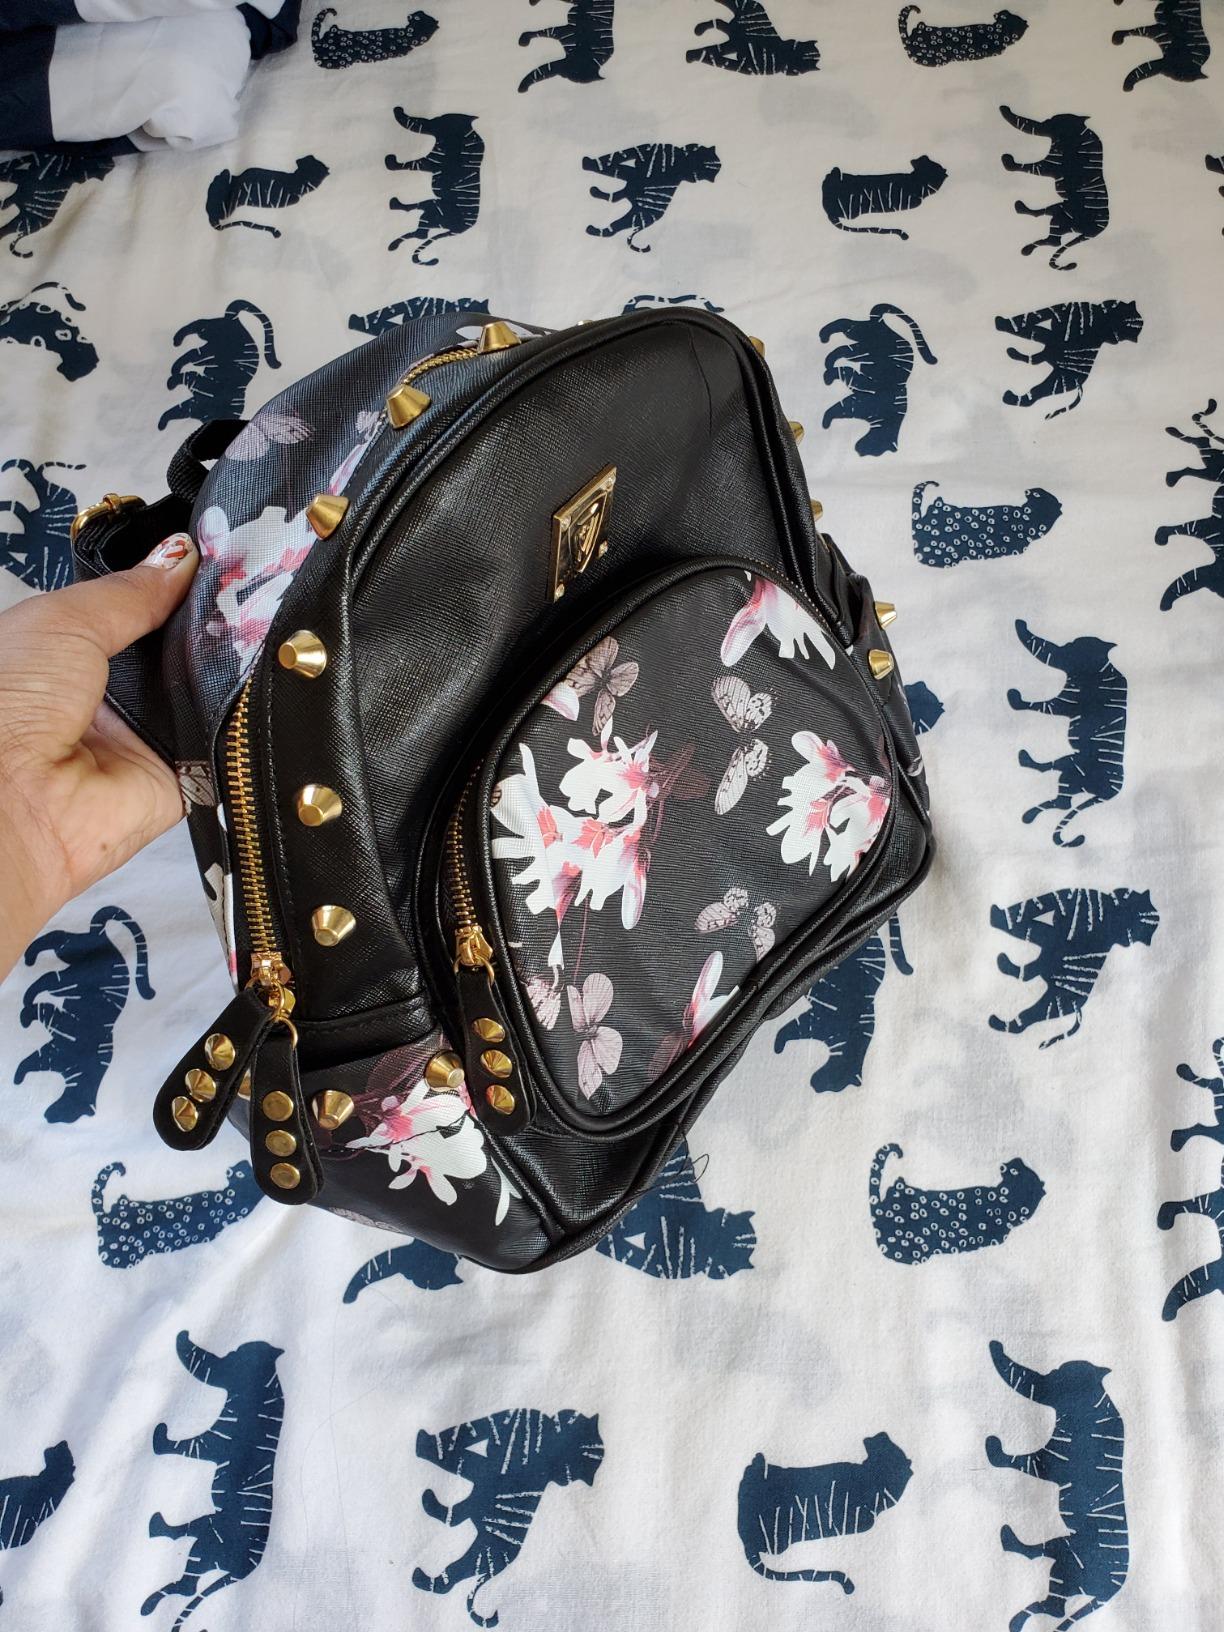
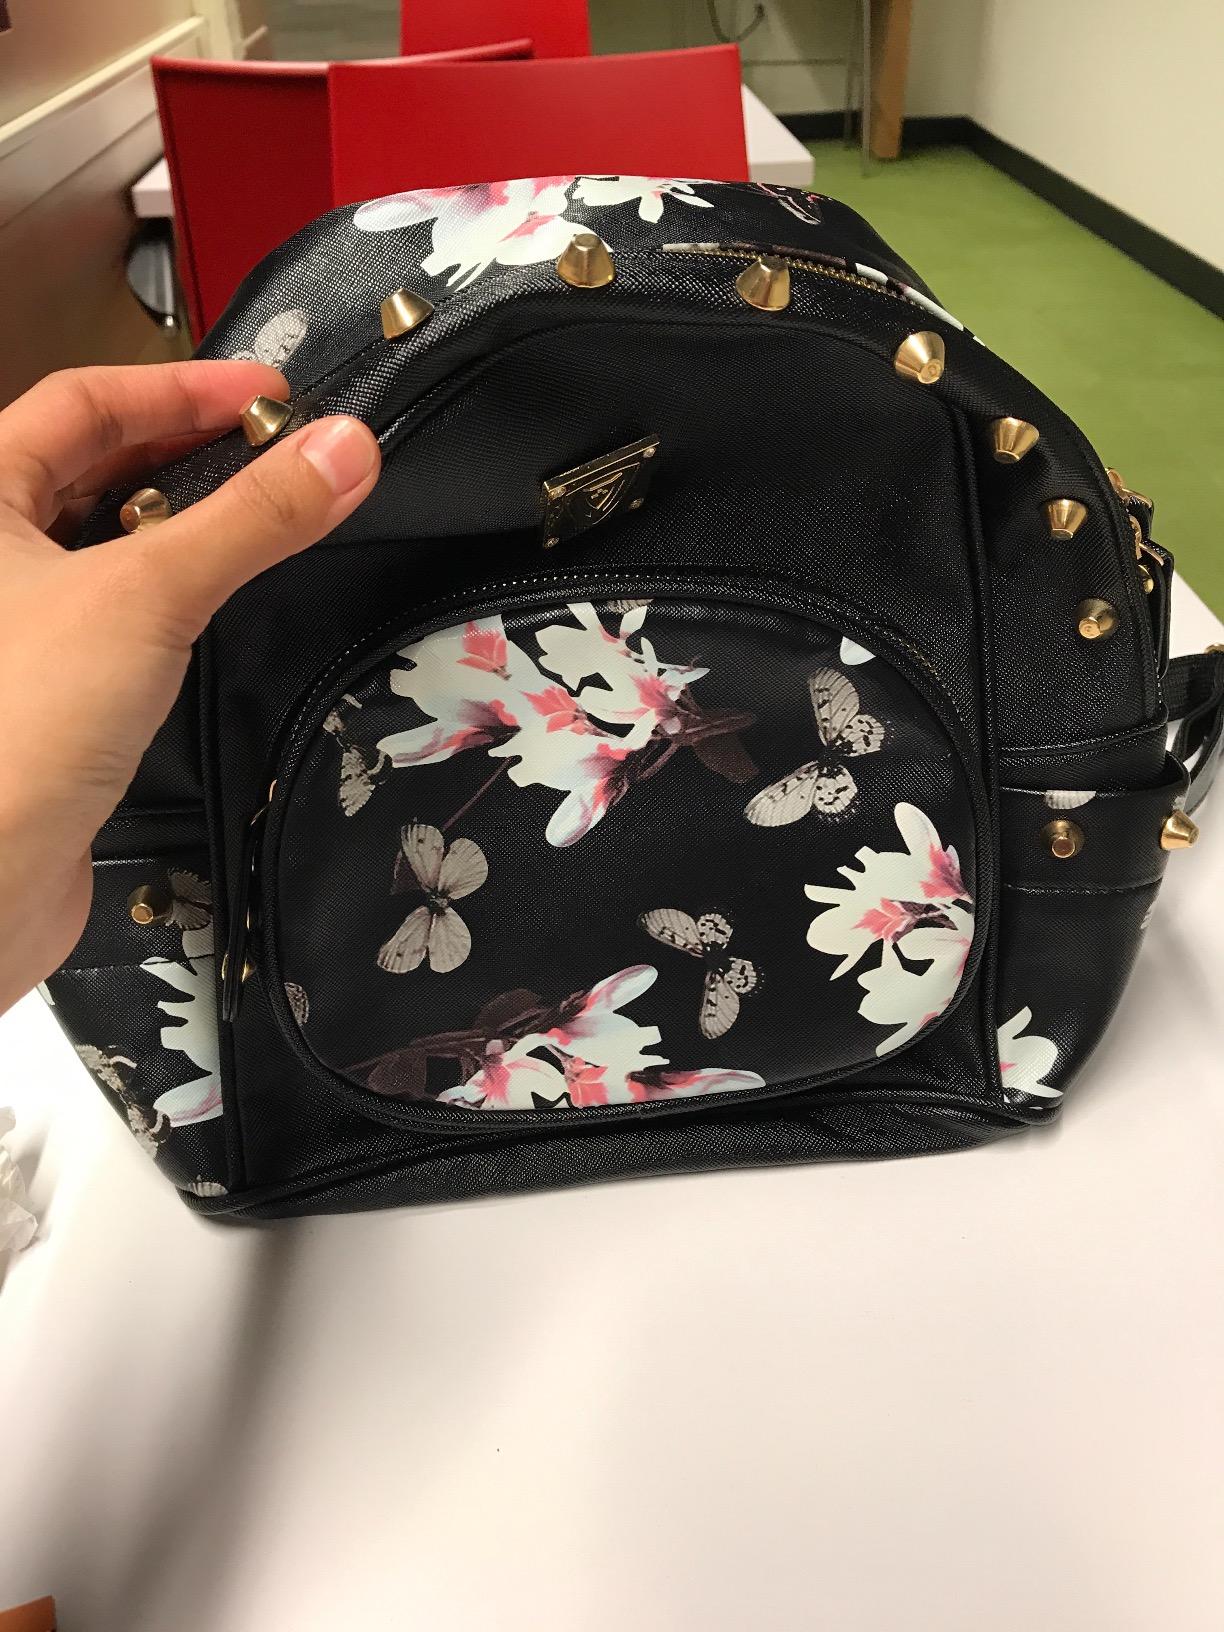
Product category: accessories_handbag
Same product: yes